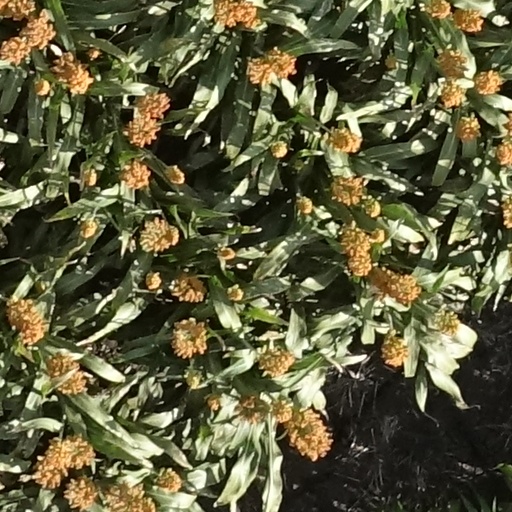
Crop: sorghum